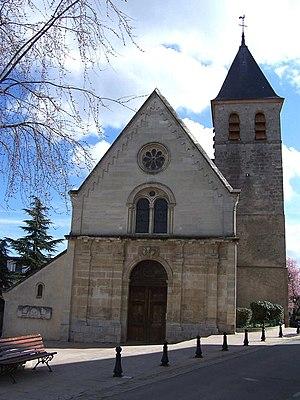
Église de Chambourcy (Yvelines, France)
Chambourcy est une commune du département des Yvelines, dans la région Île-de-France, en France, situé à 3 km à l'ouest de Saint-Germain-en-Laye et à 25 km environ à l'ouest de Paris.